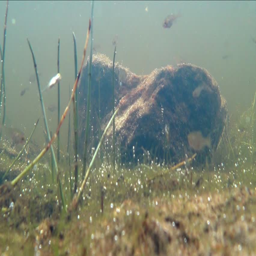
a lot of little fish swim in muddy dirty gray water in late .